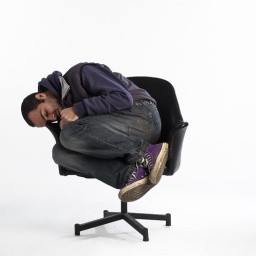
Hard to sleep like a dog in a chair